2012 Sail Morotai

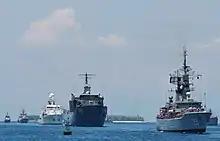
Indonesian and foreign naval ships during rehearsals for 2012 Sail Morotai

2012 Sail Morotai was the fourth international sailing event by Sail Indonesia cooperating with Indonesian Ministry of Maritime Affairs, Indonesian Marine Board, and other Indonesian government agencies. More than 100 participants from various countries across the world joined the event. 2012 Sail Morotai, with the theme Step to the New Era of Pacific Regional Economy, was released on 14 March 2012 by Indonesian Coordinating Minister of People's Welfare H. R. Agung Laksono, Indonesian Minister of Marine and Fishery Sharif C. Sutardjo, and Governor of North Maluku Thaib Armaiyn. 2012 Sail Morotai was conducted from June to September 2012 and the event was taking Morotai Island, North Maluku, as the main venue referring to Presidential Decree No. 4 of 2012. Morotai Island was chosen since it keeps not only the remains and history of World War II, but also potential marine to be explored.